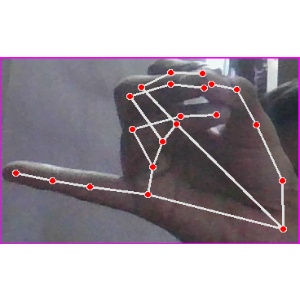
अक्षर: च